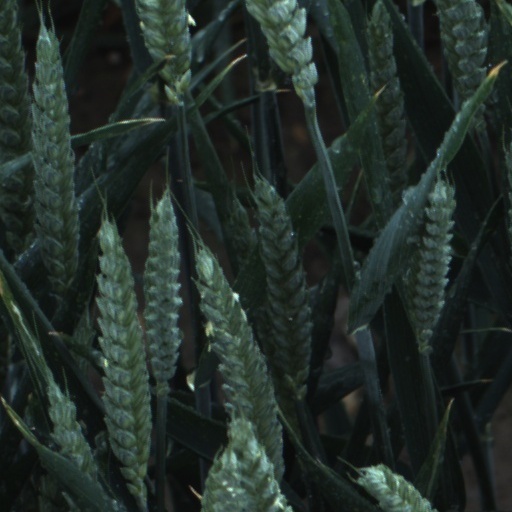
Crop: wheat